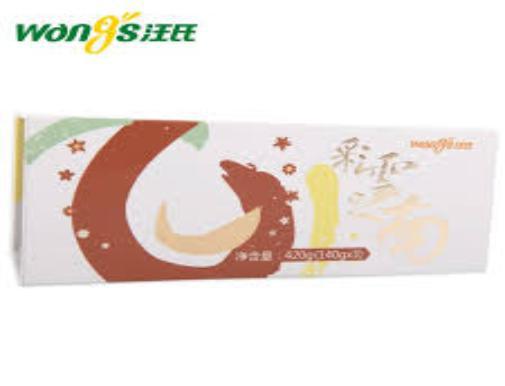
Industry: Food